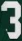
Number: 3